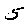
Label: 5